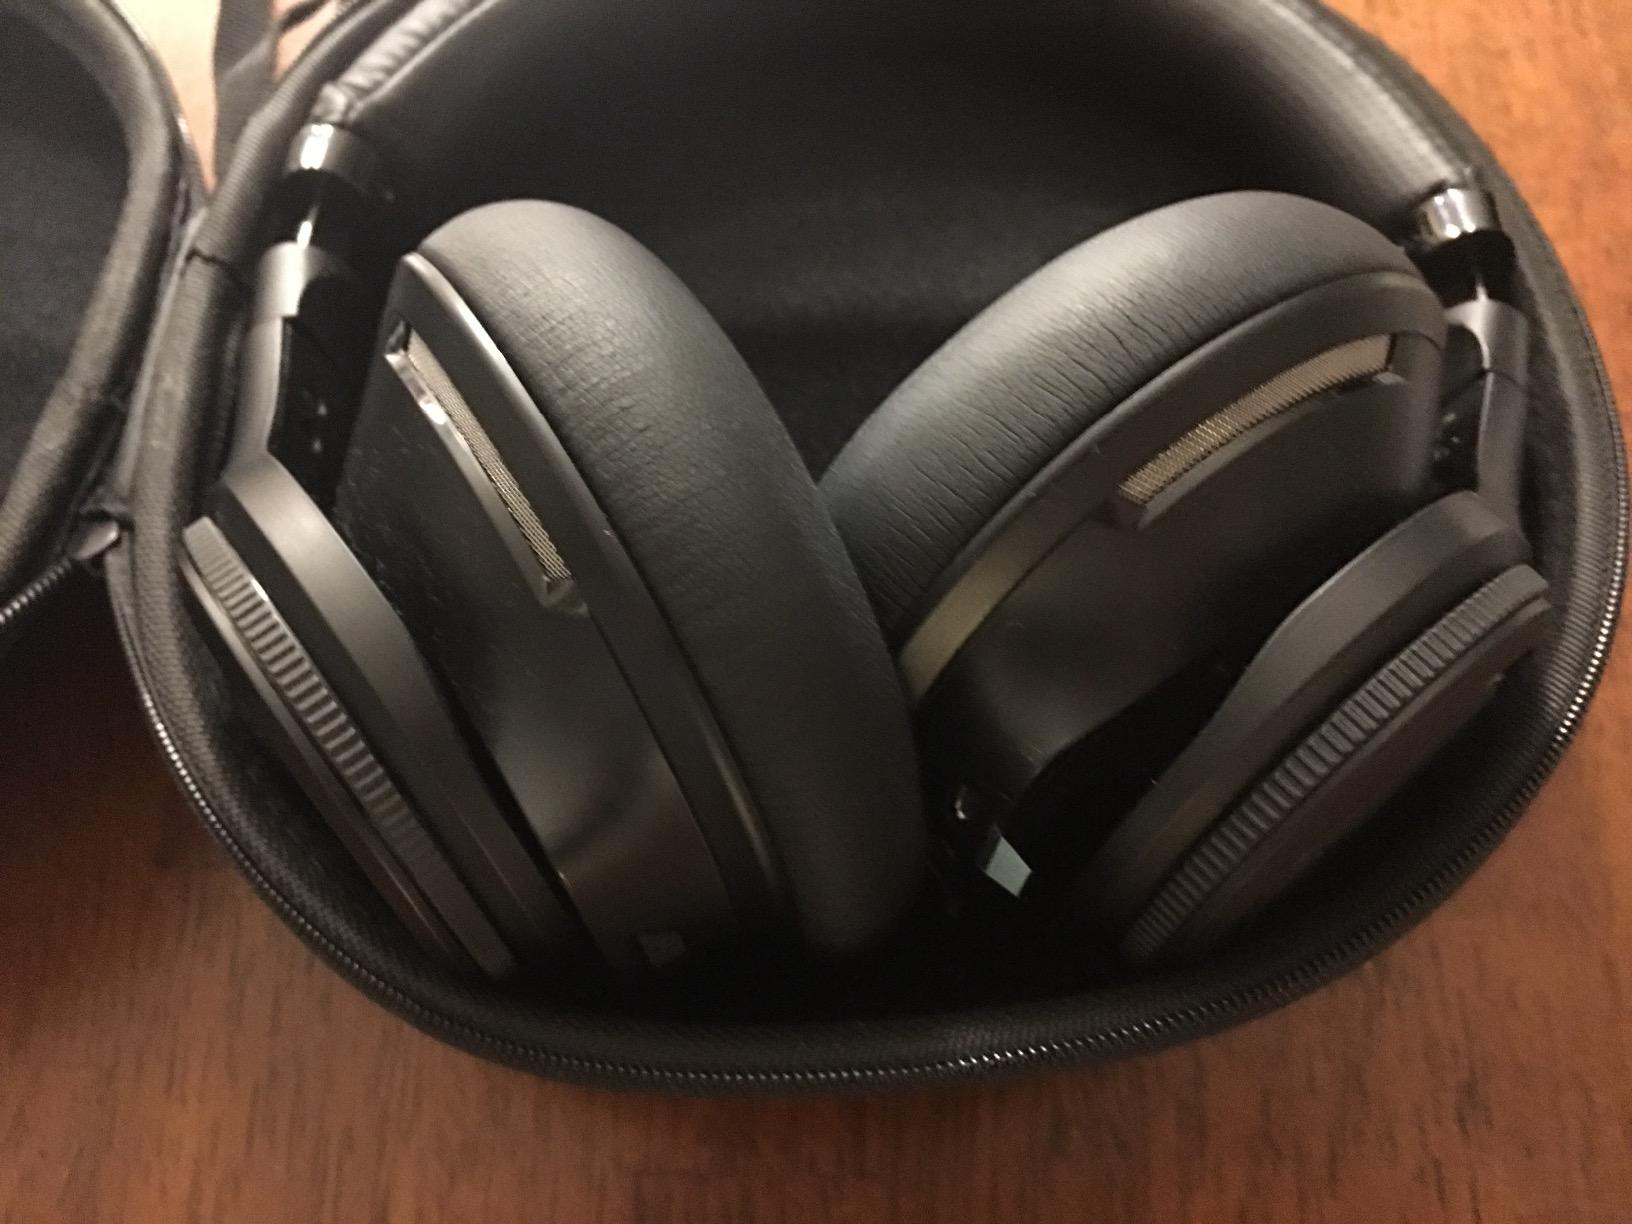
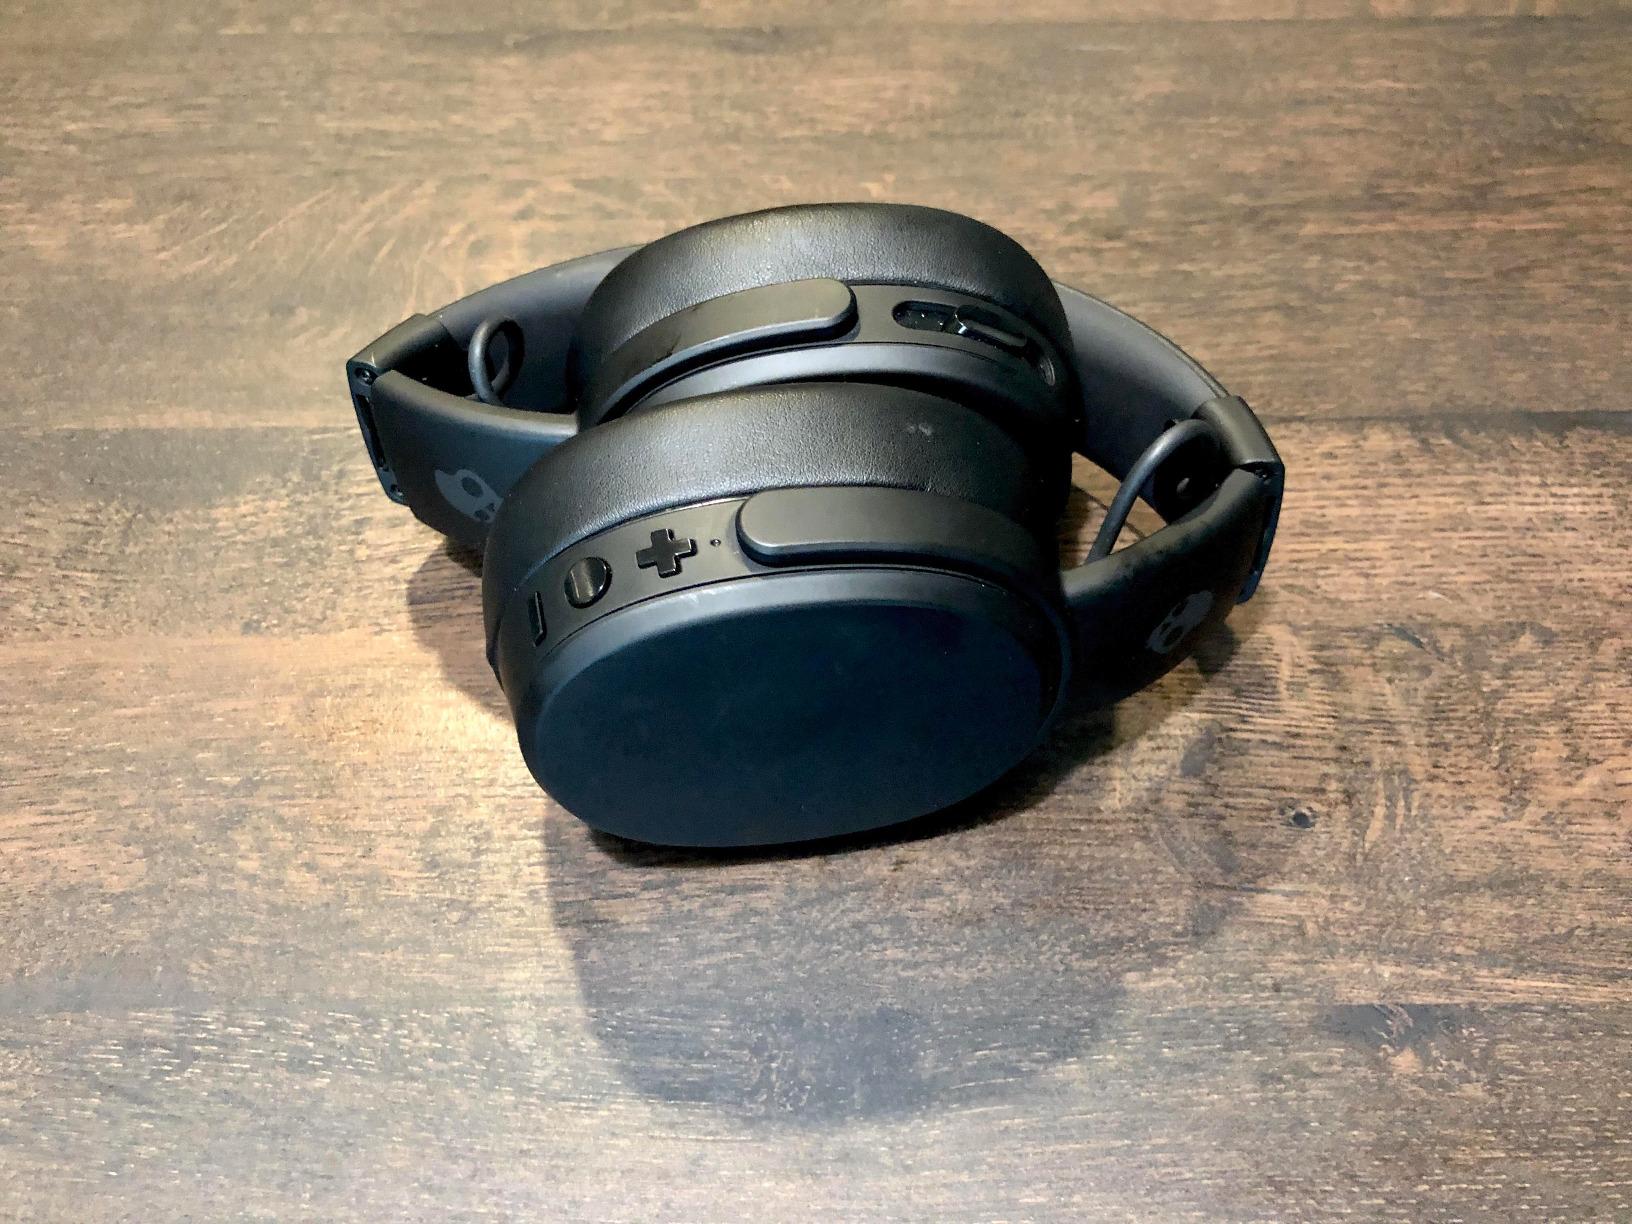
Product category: headphones
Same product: no